Women's March on Versailles

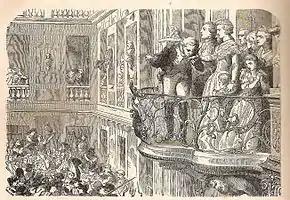
Lafayette at the balcony with Marie Antoinette

At about six o'clock in the morning, some of the by now mostly male protesters discovered a small gate to the palace was unguarded. Making their way inside, they searched for the queen's bedchamber. The royal guards retreated through the palace, bolting doors and barricading hallways and those in the compromised sector, the "cour de marbre", fired their guns at the intruders, killing a young member of the crowd. Infuriated, the rest surged towards the breach and streamed inside.